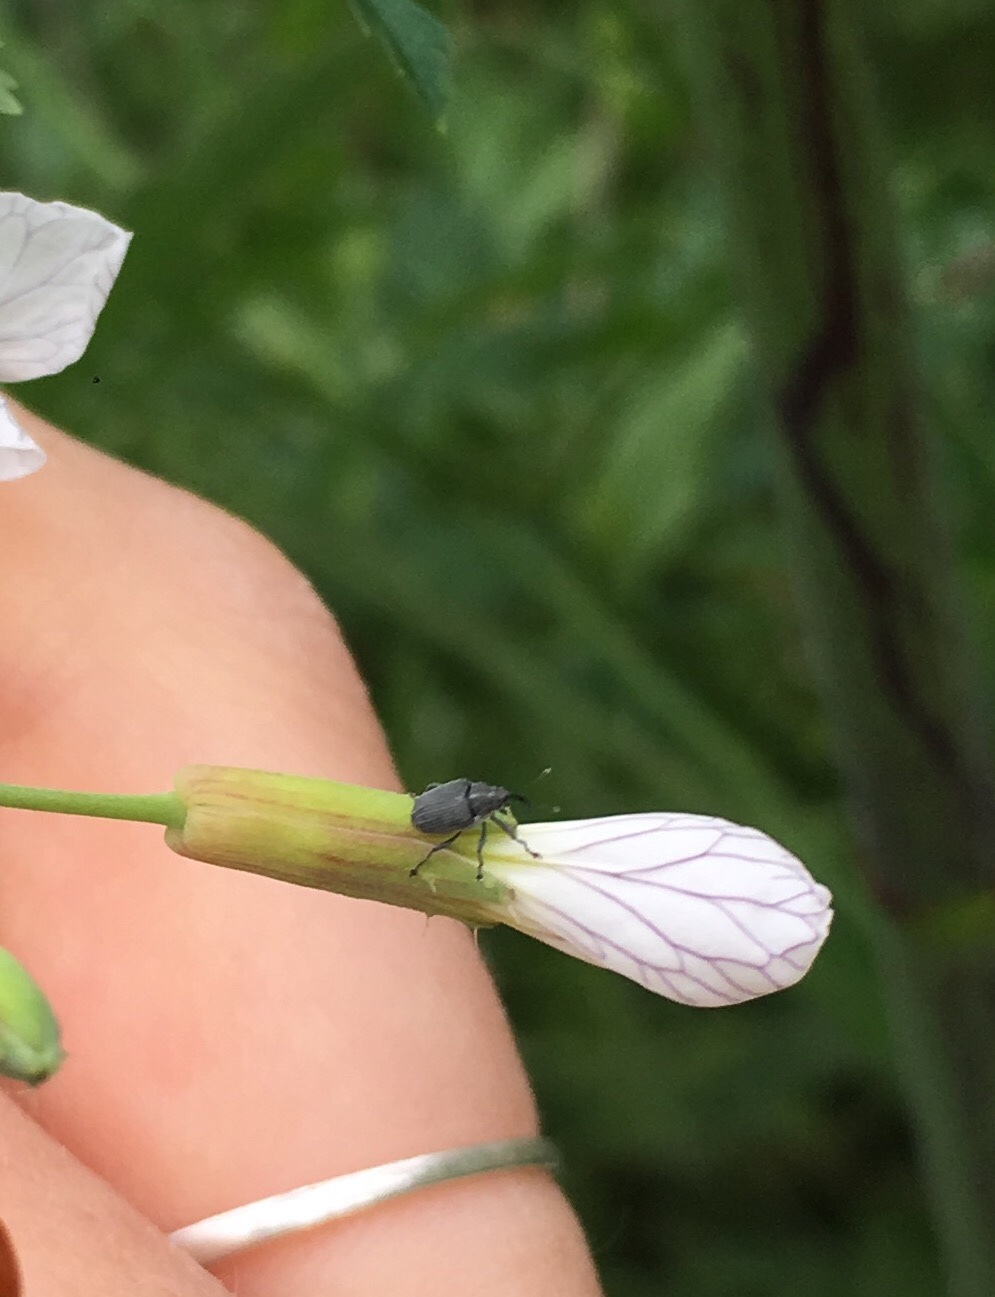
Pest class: Cabbage_seedpod_weevil